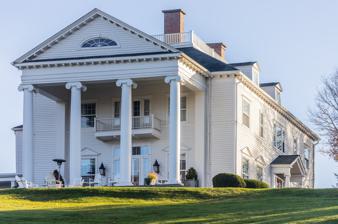
Building: Westglow
Country: United States of America
Year built: 1917
Historic house in North Carolina, United States United States historic place Westglow U.S. National Register of Historic Places Show map of North Carolina Show map of the United States Location W of Blowing Rock on U.S. 221, near Blowing Rock, North Carolina Coordinates 36°8′17″N 81°42′50″W / 36.13806°N 81.71389°W / 36.13806; -81.71389 Area 19.6 acres (7.9 ha) Built 1917 ( 1917 ) Architect Hayes, Lee Architectural style Colonial Revival NRHP reference No. 79001762 Added to NRHP August 13, 1979 Westglow , also known as the Elliott Daingerfield House, is a historic home located near Blowing Rock , Watauga County, North Carolina .  It was built in 1917, and is a 2 + 1 ⁄ 2 -story, rectangular, Colonial Revival style frame dwelling with a hipped roof. It has a two-story hip roof extension. The front facade features a monumental tetrastyle portico supported by columns with Ionic order capitals. Also on the property are the contributing artists studio and caretaker's cottage (1920s). It was the summer home and studio of artist Elliot Daingerfield (1859-1932). It was listed on the National Register of Historic Places in 1979. References